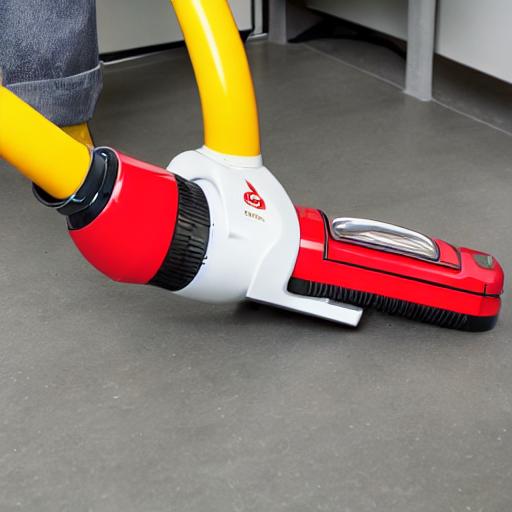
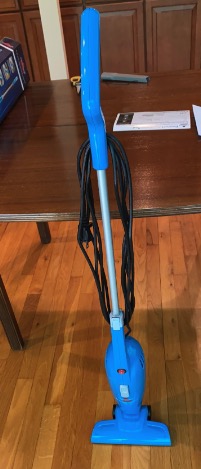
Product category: items_vacuum
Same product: no